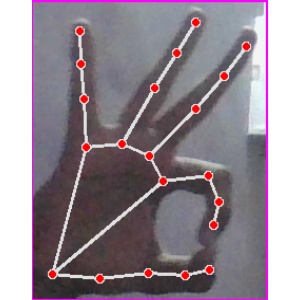
अक्षर: ण